Highland Arts Theatre

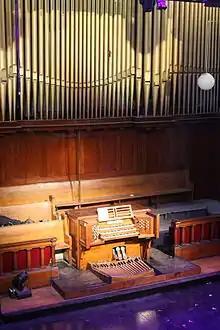
Highland Arts Theatre Casavant Frères Organ

The 2,045 pipe, three-manual pipe organ made by the famous Casavant Frères in Quebec is the largest such instrument on Cape Breton Island. Its facade, casing, pipes, swell and chorus boxes completely fill the apse of the theatre. The organ was purchased for the new church, then under construction, in 1911 for $5,595 as Casavant Brothers, Ltd., Opus 452. The original specification was for three manuals, 4 divisions, 29 stops, 27 registers, 29 ranks, 1843 pipes. A Stoplist for the 1911 instrument copied from the factory specifications for Casavant Op. 452 1911 3/29, courtesy of the Casavant Frères Archives, St. Hyacinthe, Québec, Canada is available by following this link: Original Stoplist